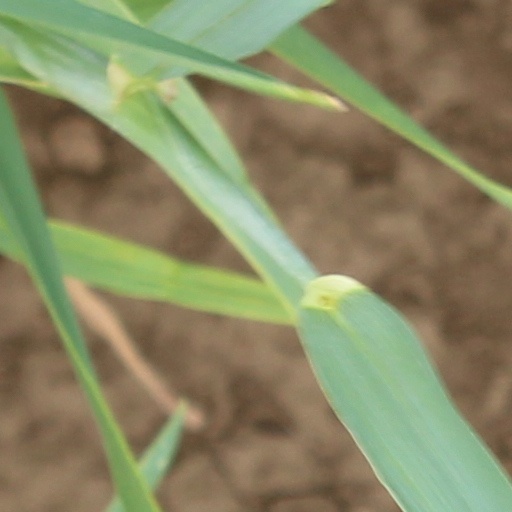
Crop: wheat